Ulva

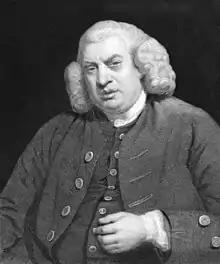
Samuel Johnson painted circa 1772, a year before his visit to Ulva

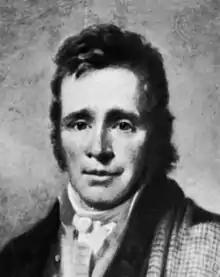
James Hogg, "The Ettrick Shepherd"

Dr Johnson and Boswell visited The MacQuarrie on Ulva in October 1773, the year after Sir Joseph Banks brought Staffa to the English-speaking world's attention. Perhaps aware that Banks considered that the columnar basalt cliff formations on Ulva called "The Castles" rivalled Staffa's Johnson wrote: